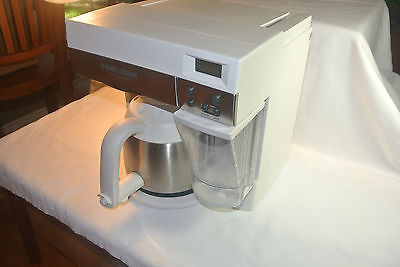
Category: coffee maker